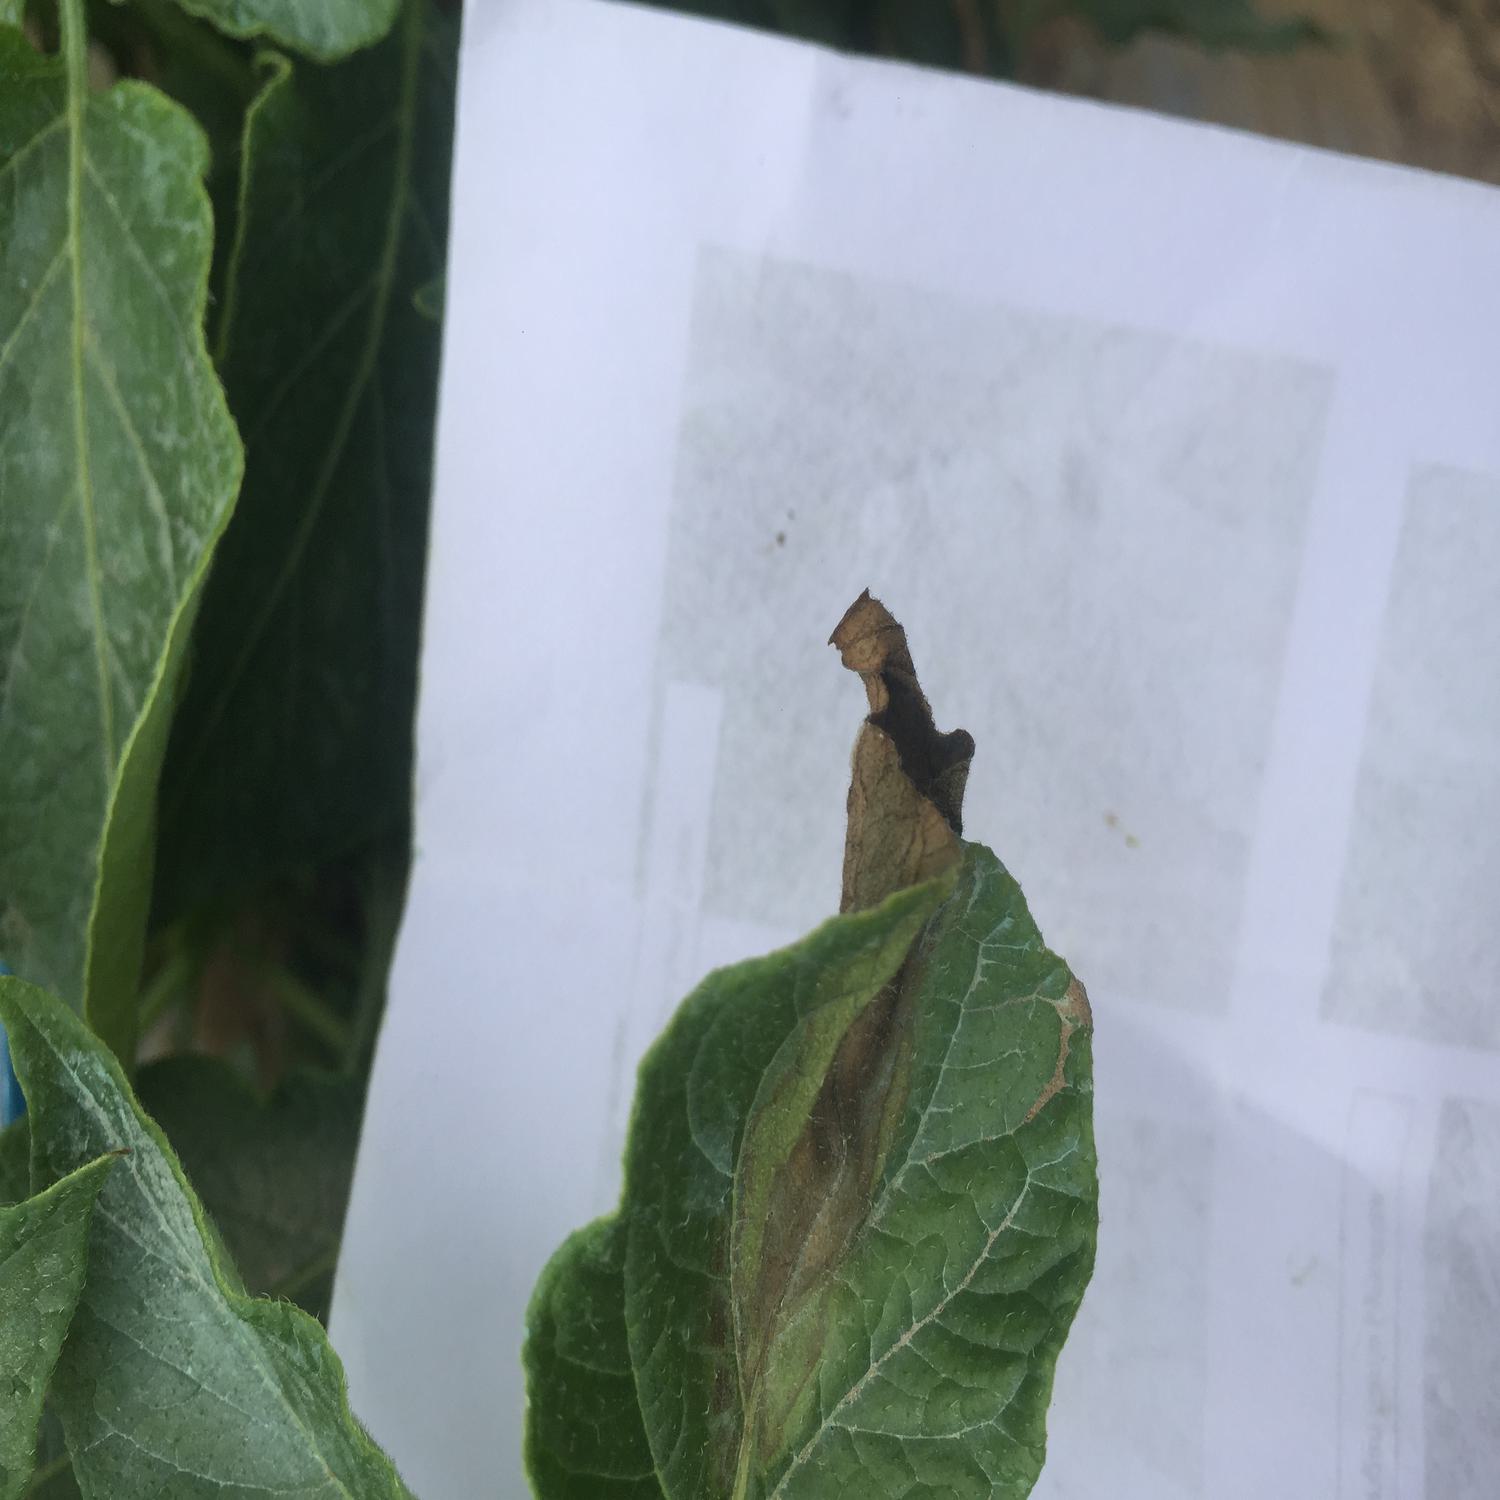
Label: Phytopthora